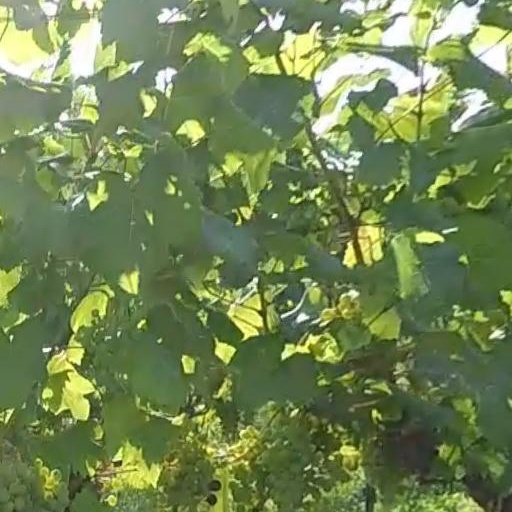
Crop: grape